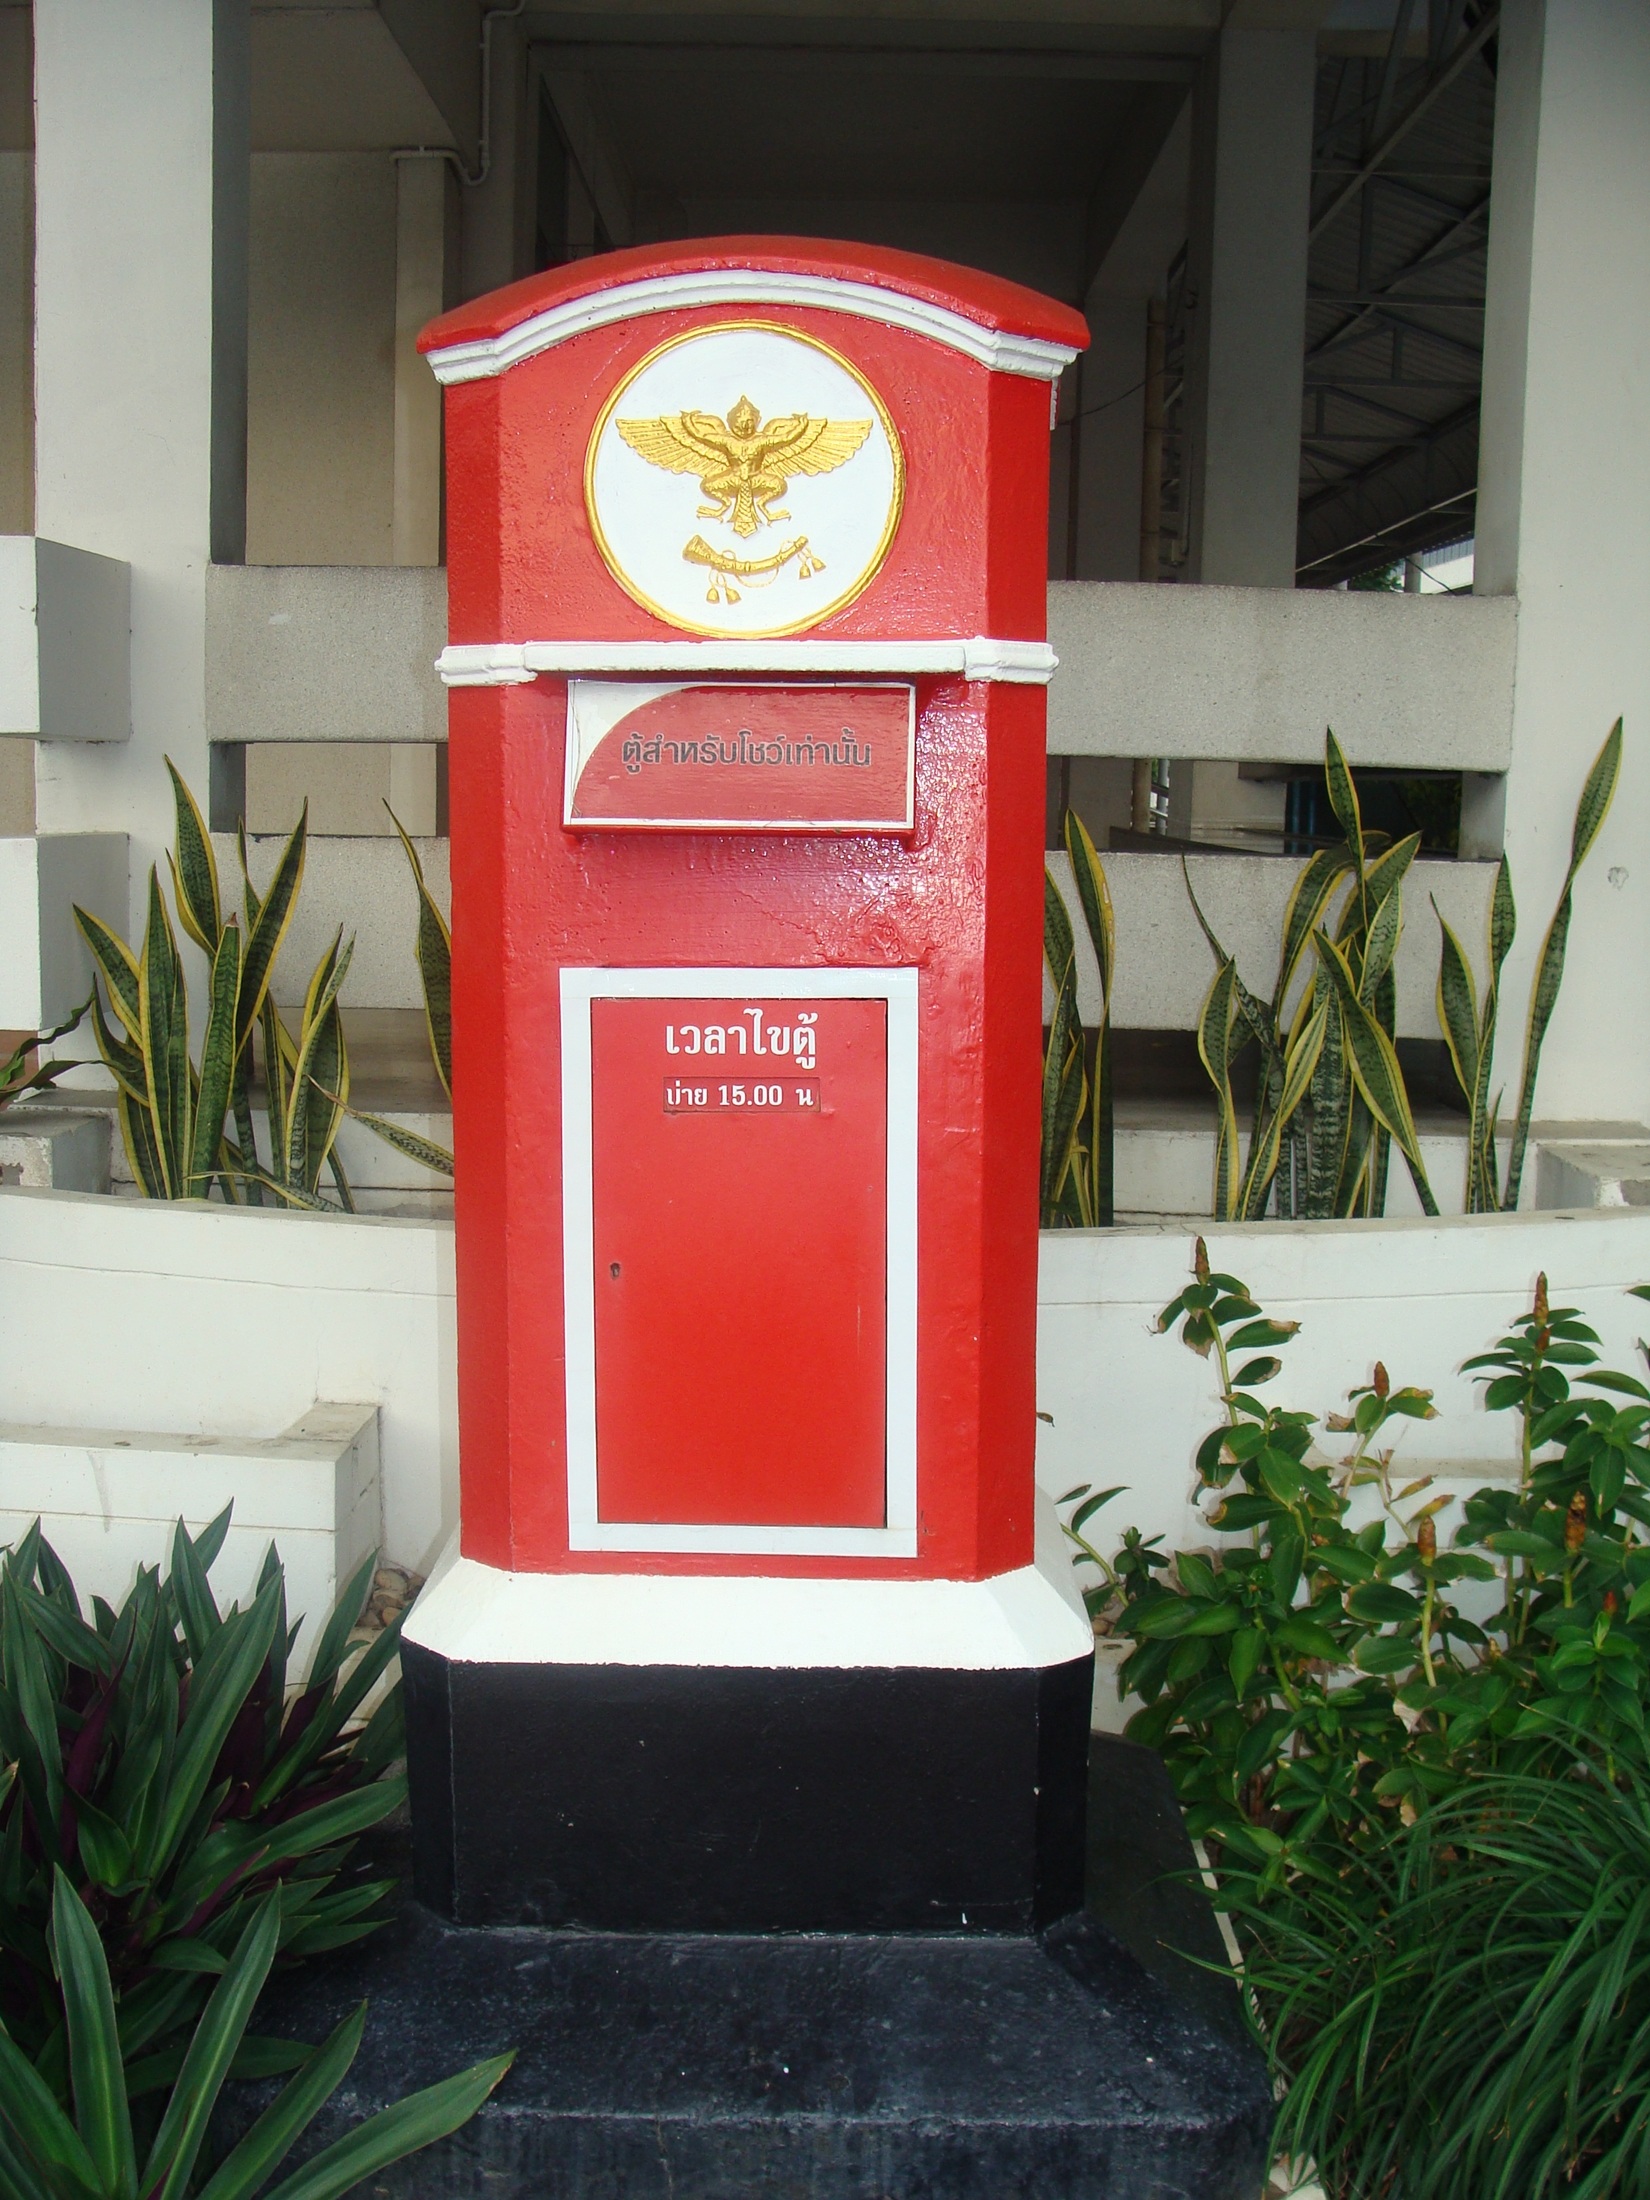
red, lighting, mailbox, thailand, letter box, postal, mail box, bangkok, send, correspondence, post box, outdoor structure